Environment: real
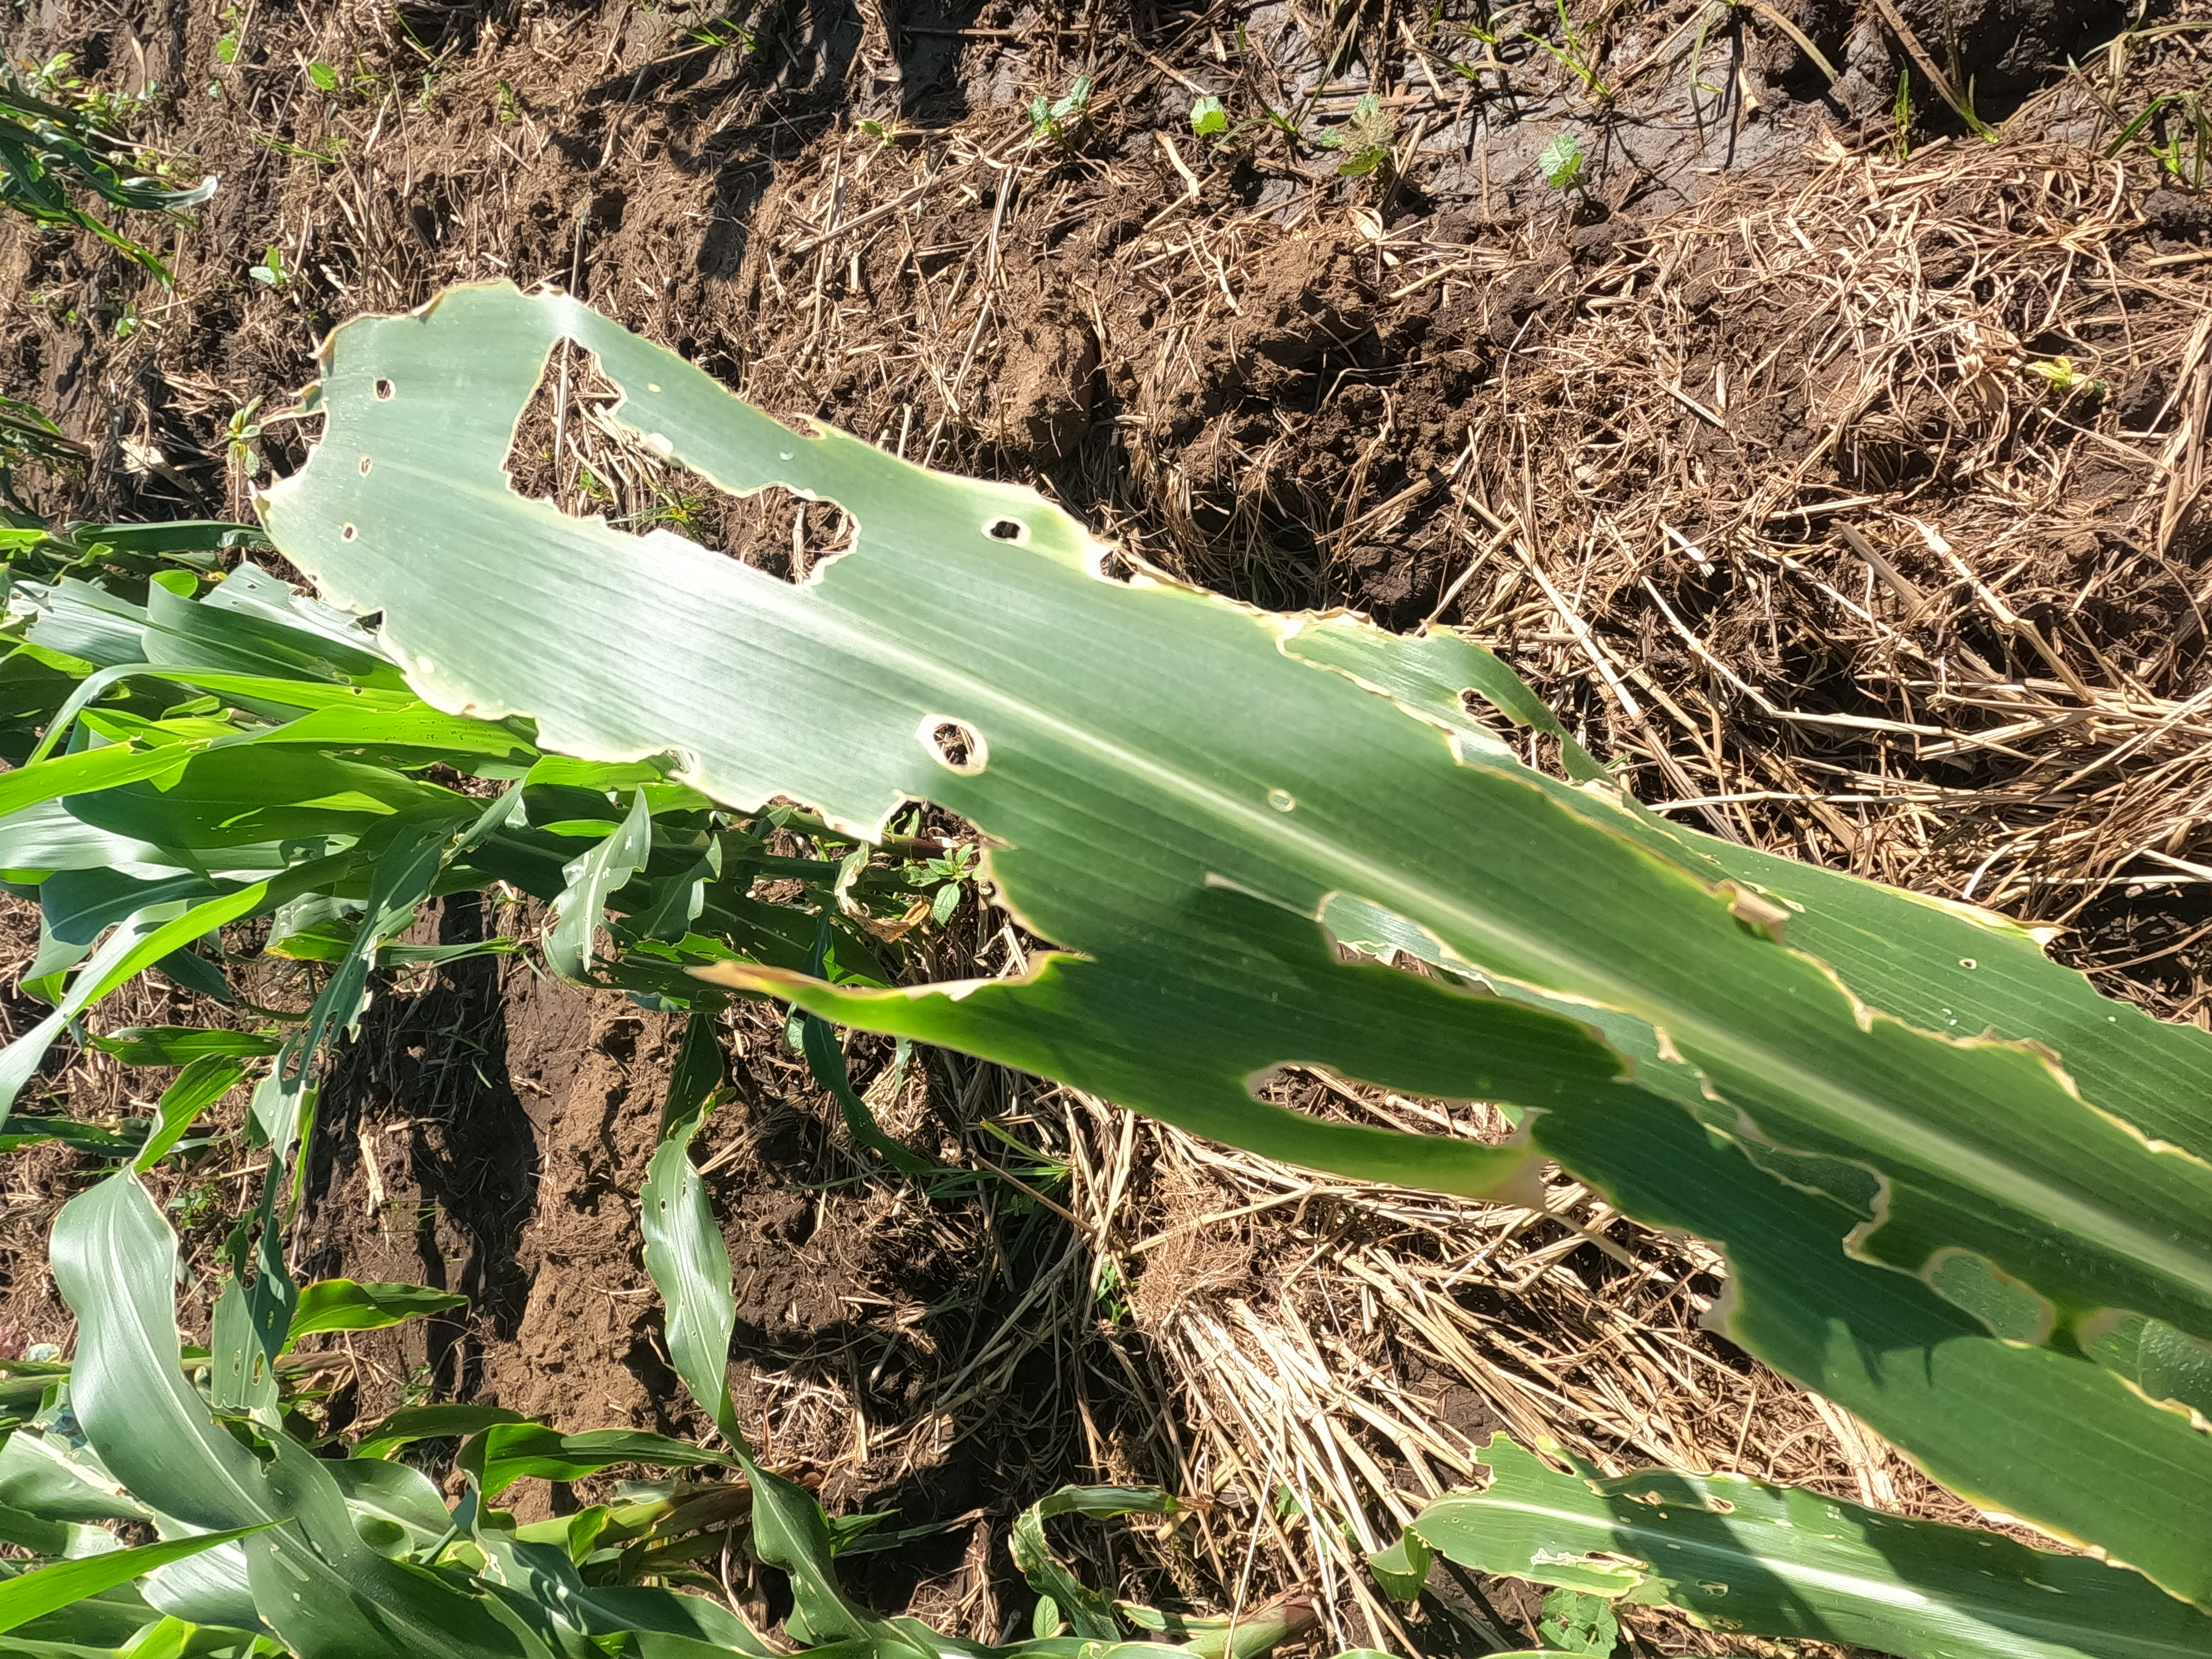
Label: fall_armyworm